Citay

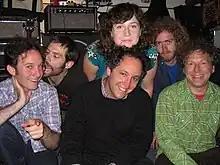
Some members of the band.

Citay is an American, San Francisco-based band currently released on Dead Oceans. The band was formed in 2004 by Ezra Feinberg as a studio project with Tim Green from The Fucking Champs, and some help from others. There is now a live band including members of Tussle, The Dry Spells, Sean Smith, 3 Leafs, and Daevid Allen's University of Errors. Citay performed at the South by Southwest Music Festival in 2007 and 2008.